Bruce Castle School

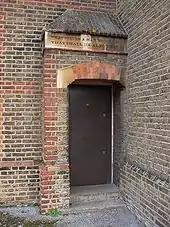
Part of the new building. An inscription over the door reads: "Whatsoever a man soweth, that shall he also reap".

In 1839 Rowland Hill was appointed as head of the General Post Office, where he introduce the world's first postage stamps. He left the school in the hands of his younger brother, Arthur Hill, who continued as head master until 1868, when he was succeeded by his son Birkbeck Hill. He retired in 1877, ending his family's long connection with the school. The Rev. William Almack succeeded him.